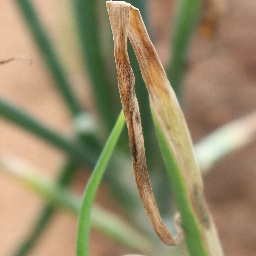
Label: Stemphylium leaf blight and collectrichum leaf blight